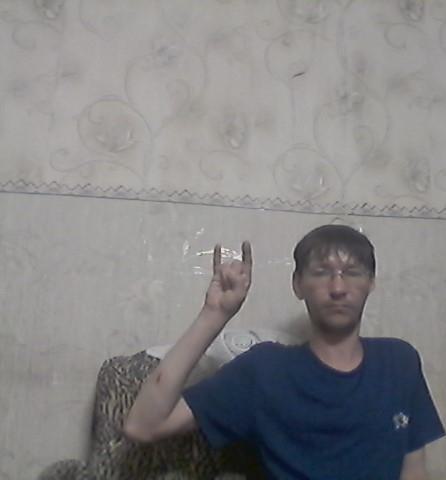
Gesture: rock